Kane (wrestler)

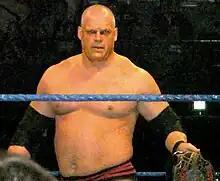
In WWE, Kane is a former ECW Champion...

Following Hell in a Cell, Kane reunited with The Undertaker to feud with The Wyatt Family. At Survivor Series on November 22, The Brothers of Destruction defeated Bray Wyatt and Luke Harper in a tag team match. Kane was the seventh entrant in the Royal Rumble match on January 24, 2016, and was eliminated by Braun Strowman. At Fastlane on February 21, Kane teamed up with Big Show and Ryback to defeat The Wyatt Family. At WrestleMania 32 on April 3, Kane participated in the André the Giant Memorial Battle Royal, and was the runner-up, being eliminated by eventual winner Baron Corbin. On July 19 at the 2016 WWE draft, Kane was drafted to the SmackDown brand. At Backlash on September 11, Kane defeated Bray Wyatt following interference by Randy Orton. At Survivor Series on November 20, Kane defeated Luke Harper on the kick-off show. A rematch between the two was made on the November 29 episode of "SmackDown Live", in which Kane was once again victorious.